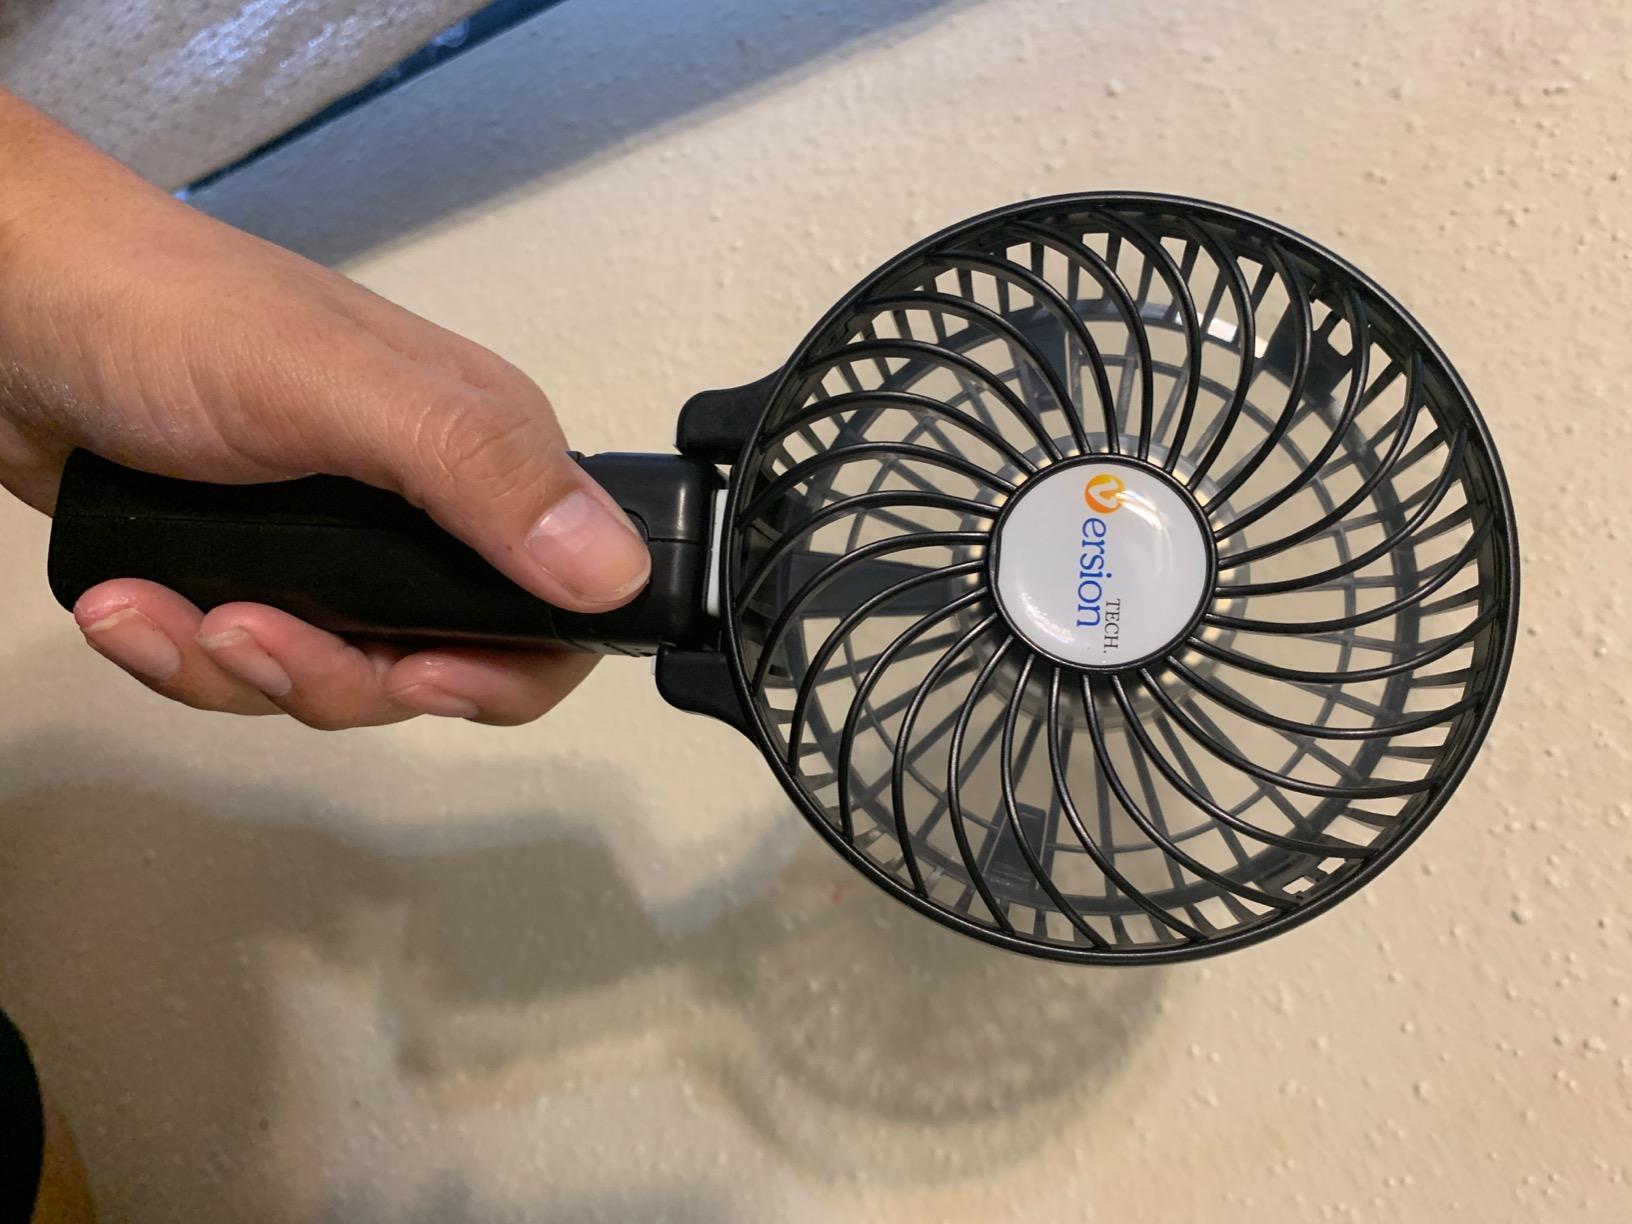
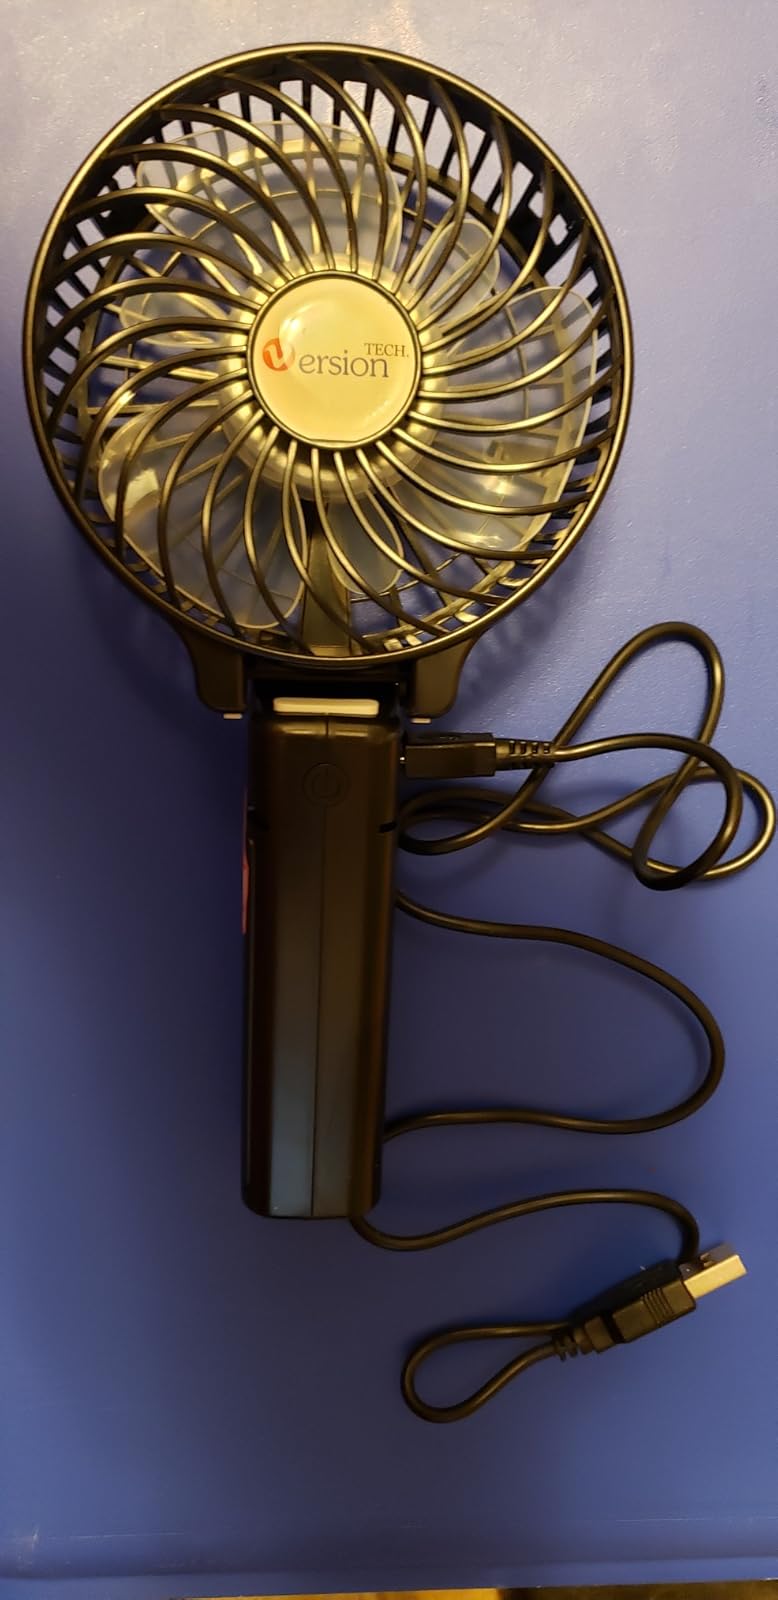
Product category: fan
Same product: yes